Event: Nepal Earthquake
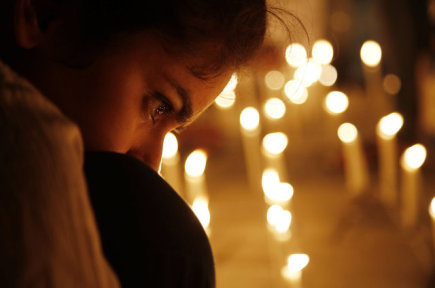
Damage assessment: no_damage